Facial Action Coding System

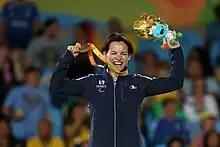
Blind athlete expressing joy in athletic competition. The fact that blind people use the same expressions as sighted people shows that expressions are innate.

In 2009, a study was conducted to study spontaneous facial expressions in sighted and blind judo athletes. They discovered that many facial expressions are innate and not visually learned.